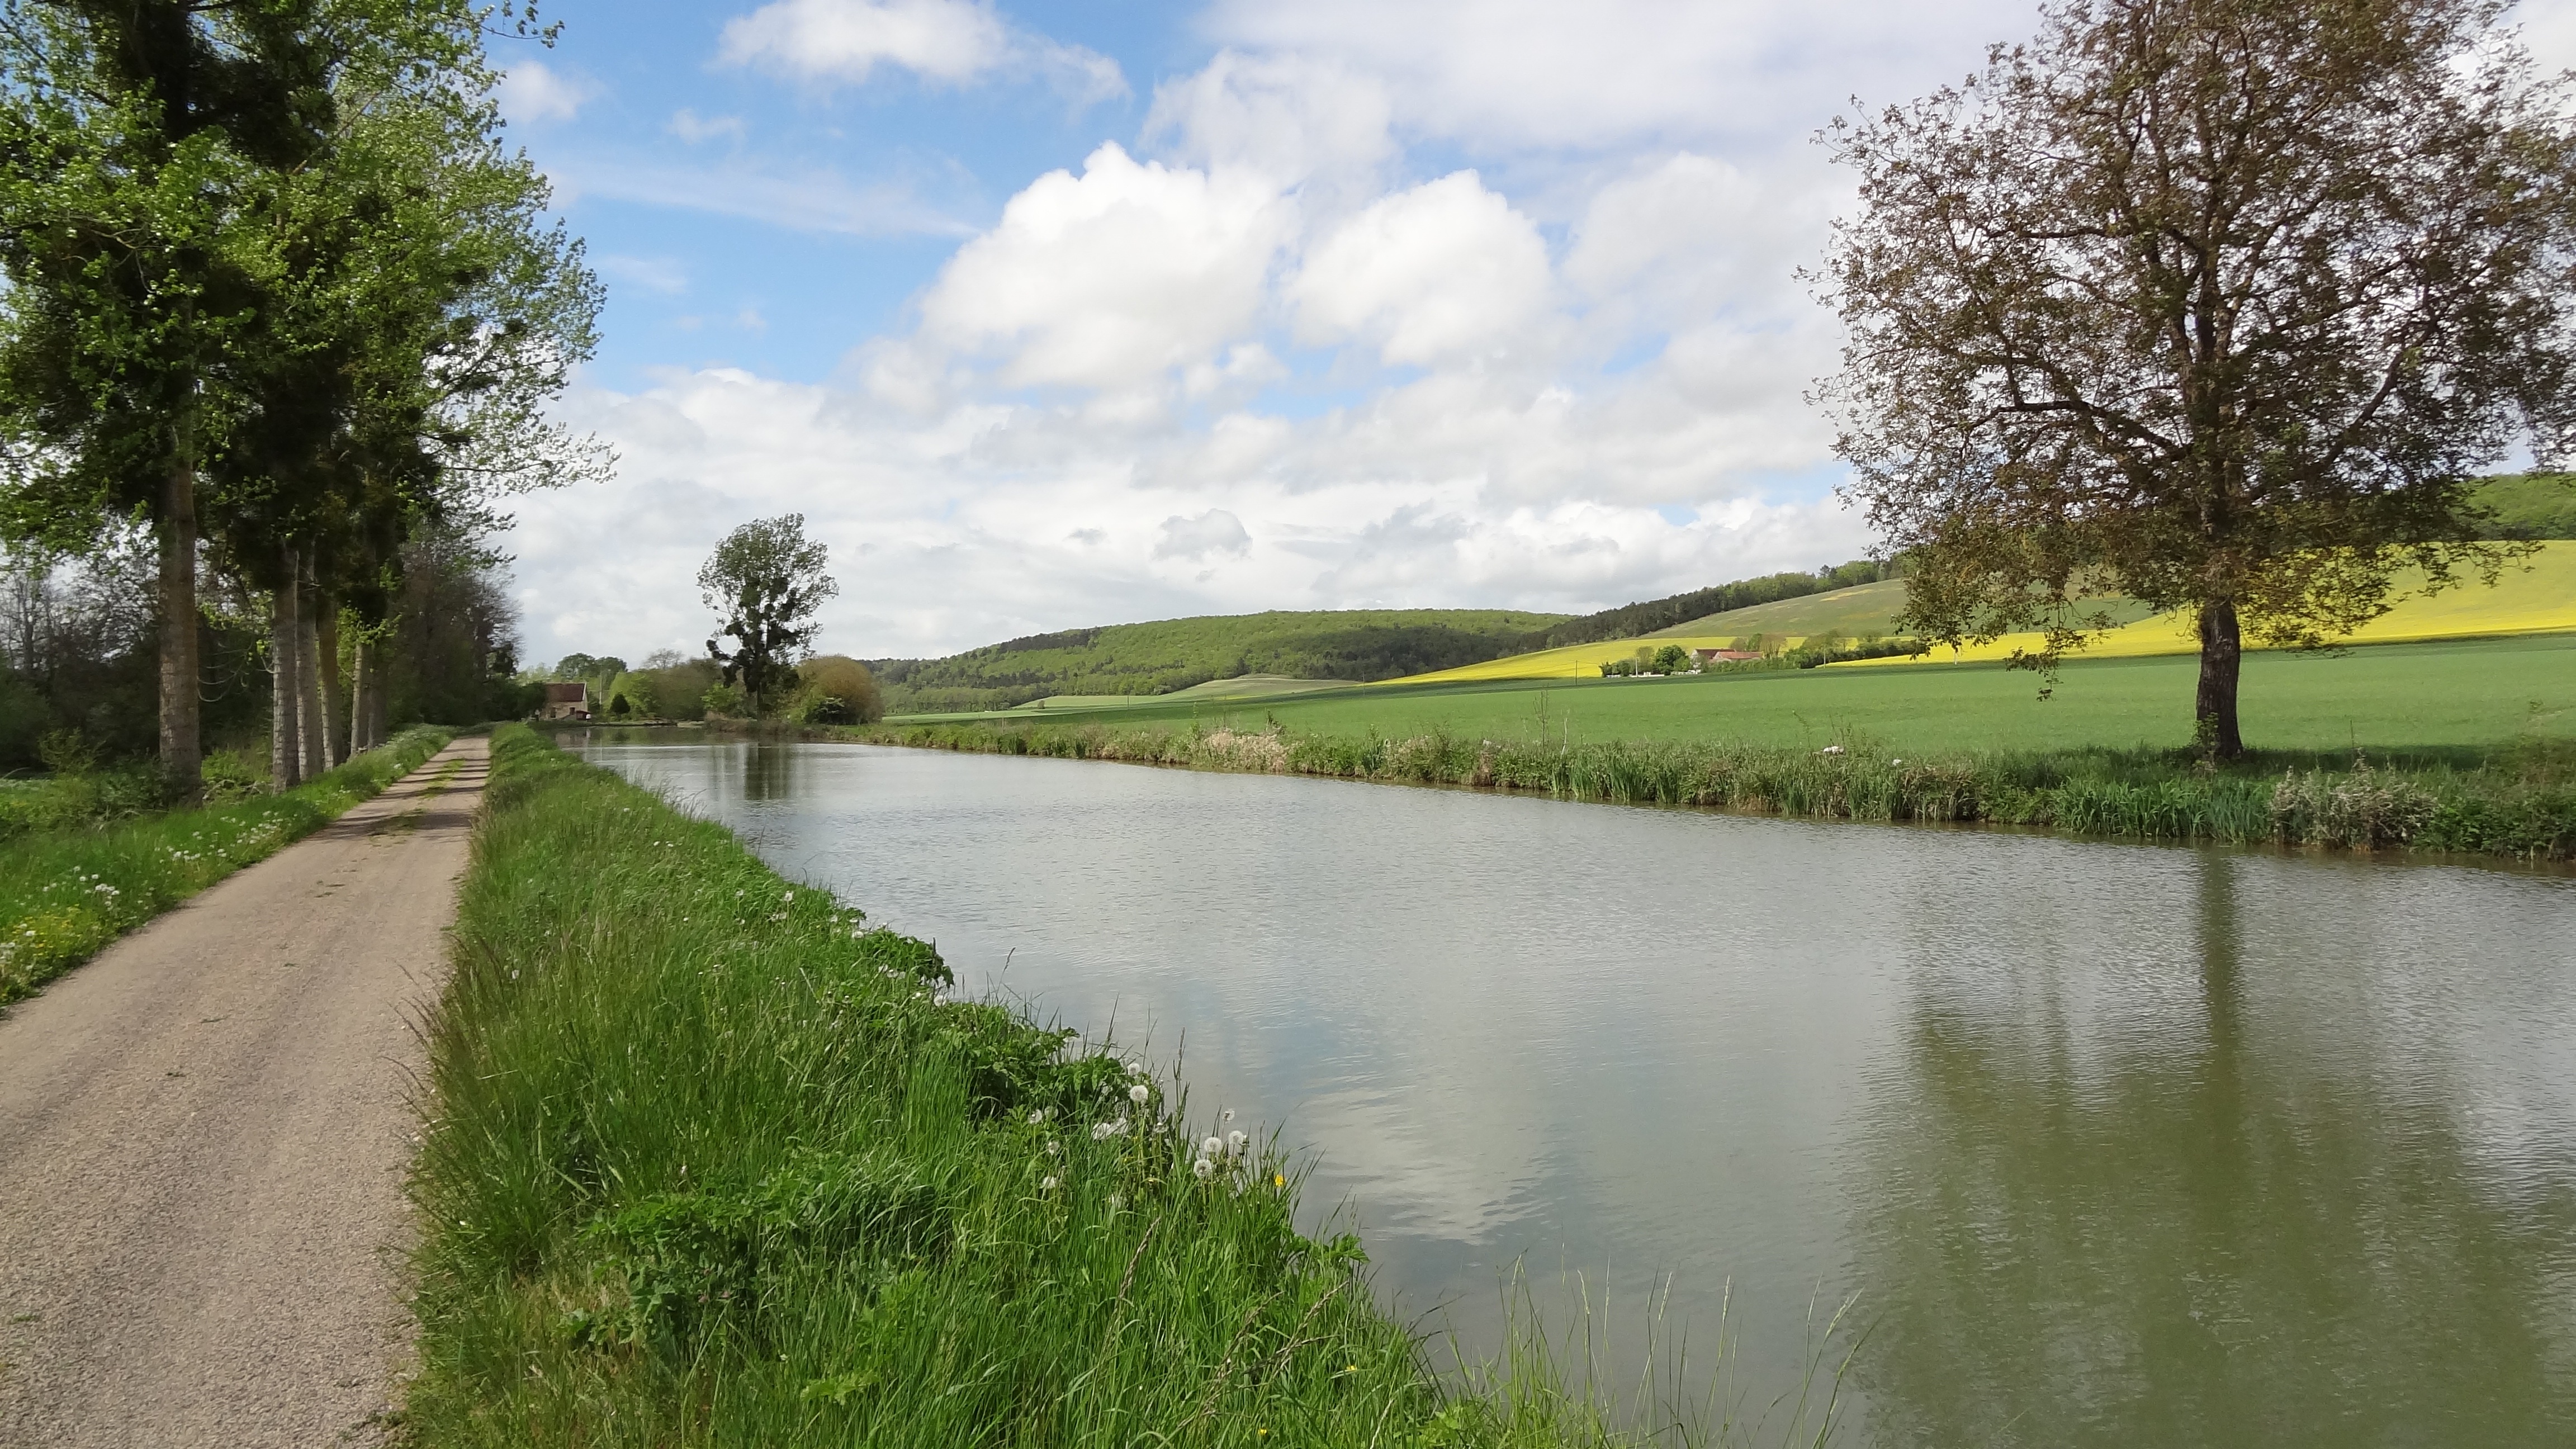
tree, marsh, lake, river, canal, pond, france, reservoir, waterway, body of water, wetland, floodplain, channel, habitat, rural area, burgundy, landform, geographical feature